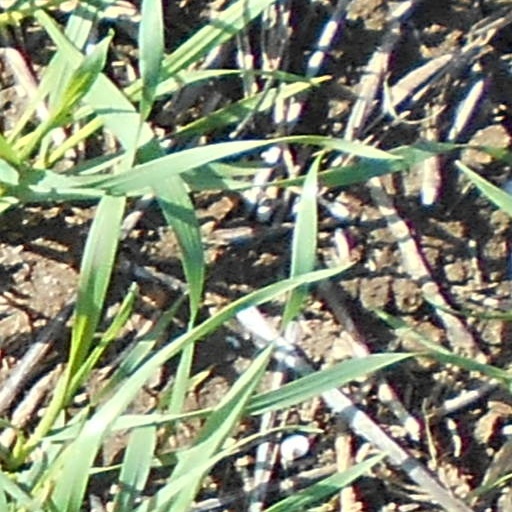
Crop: wheat